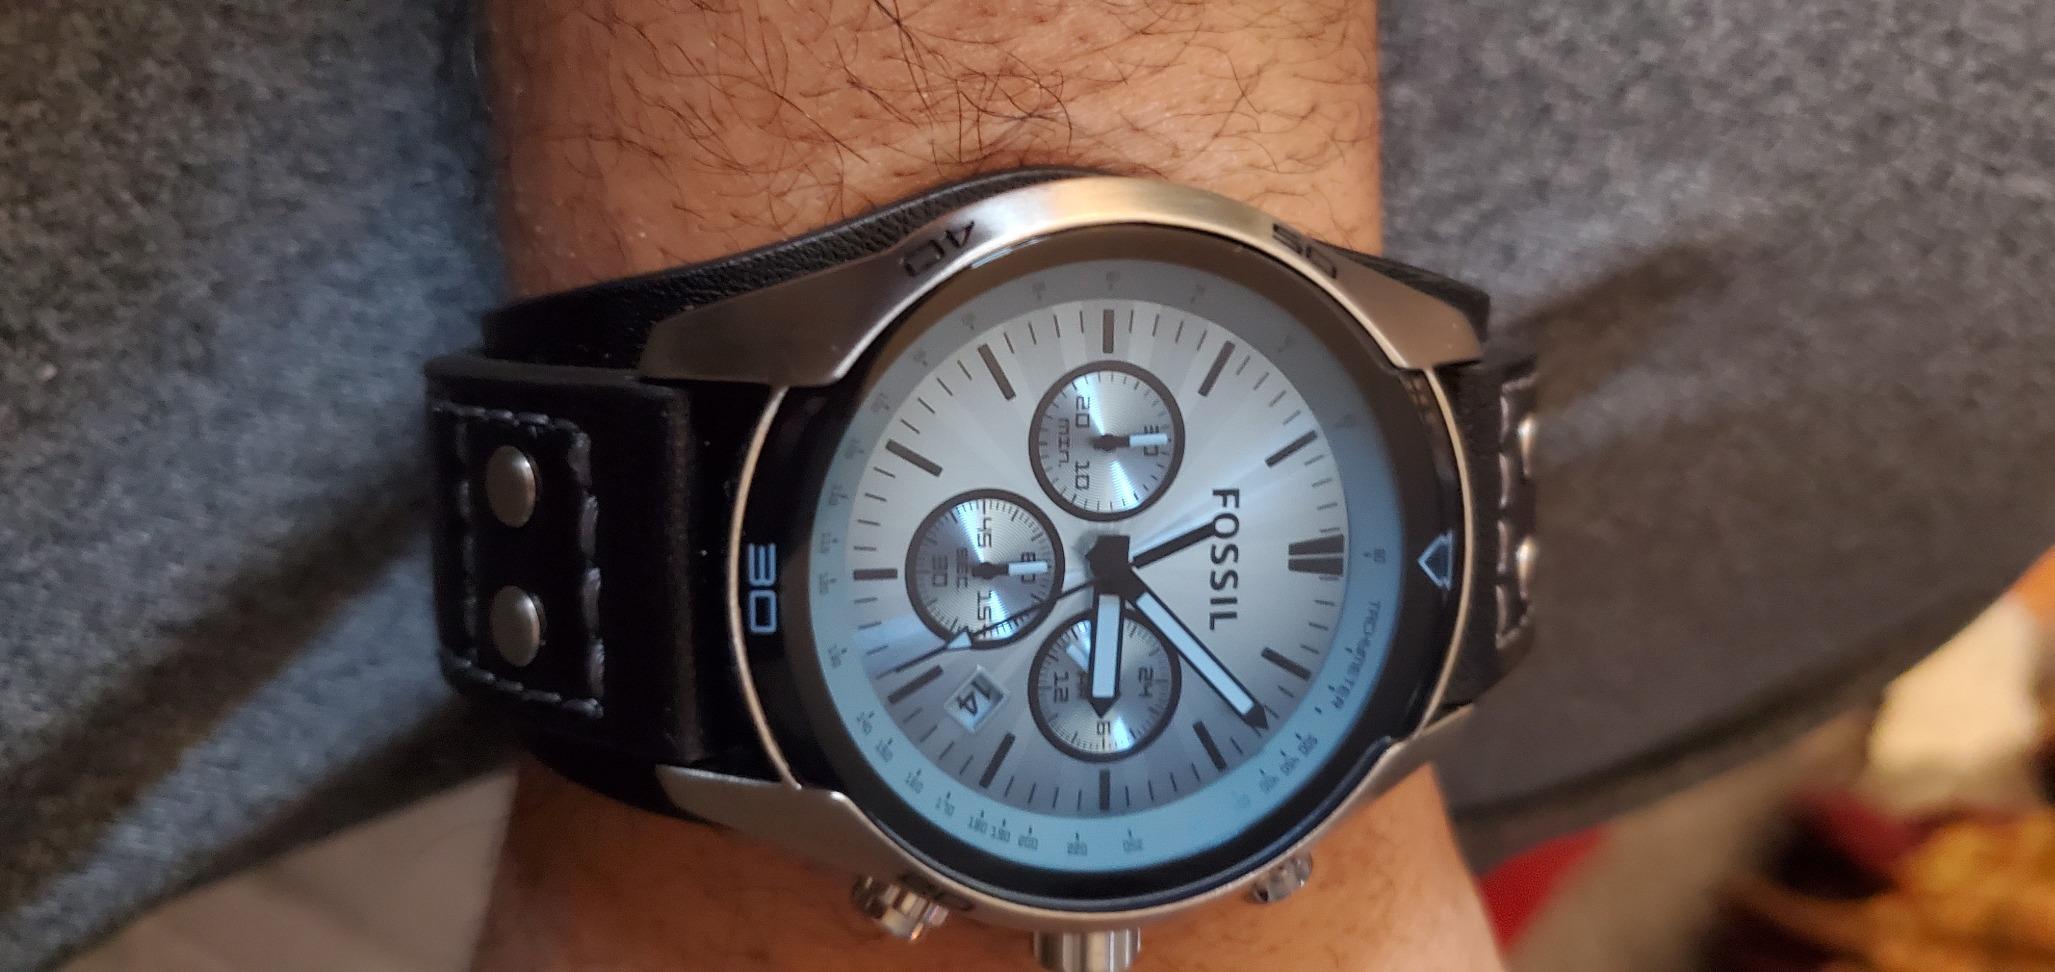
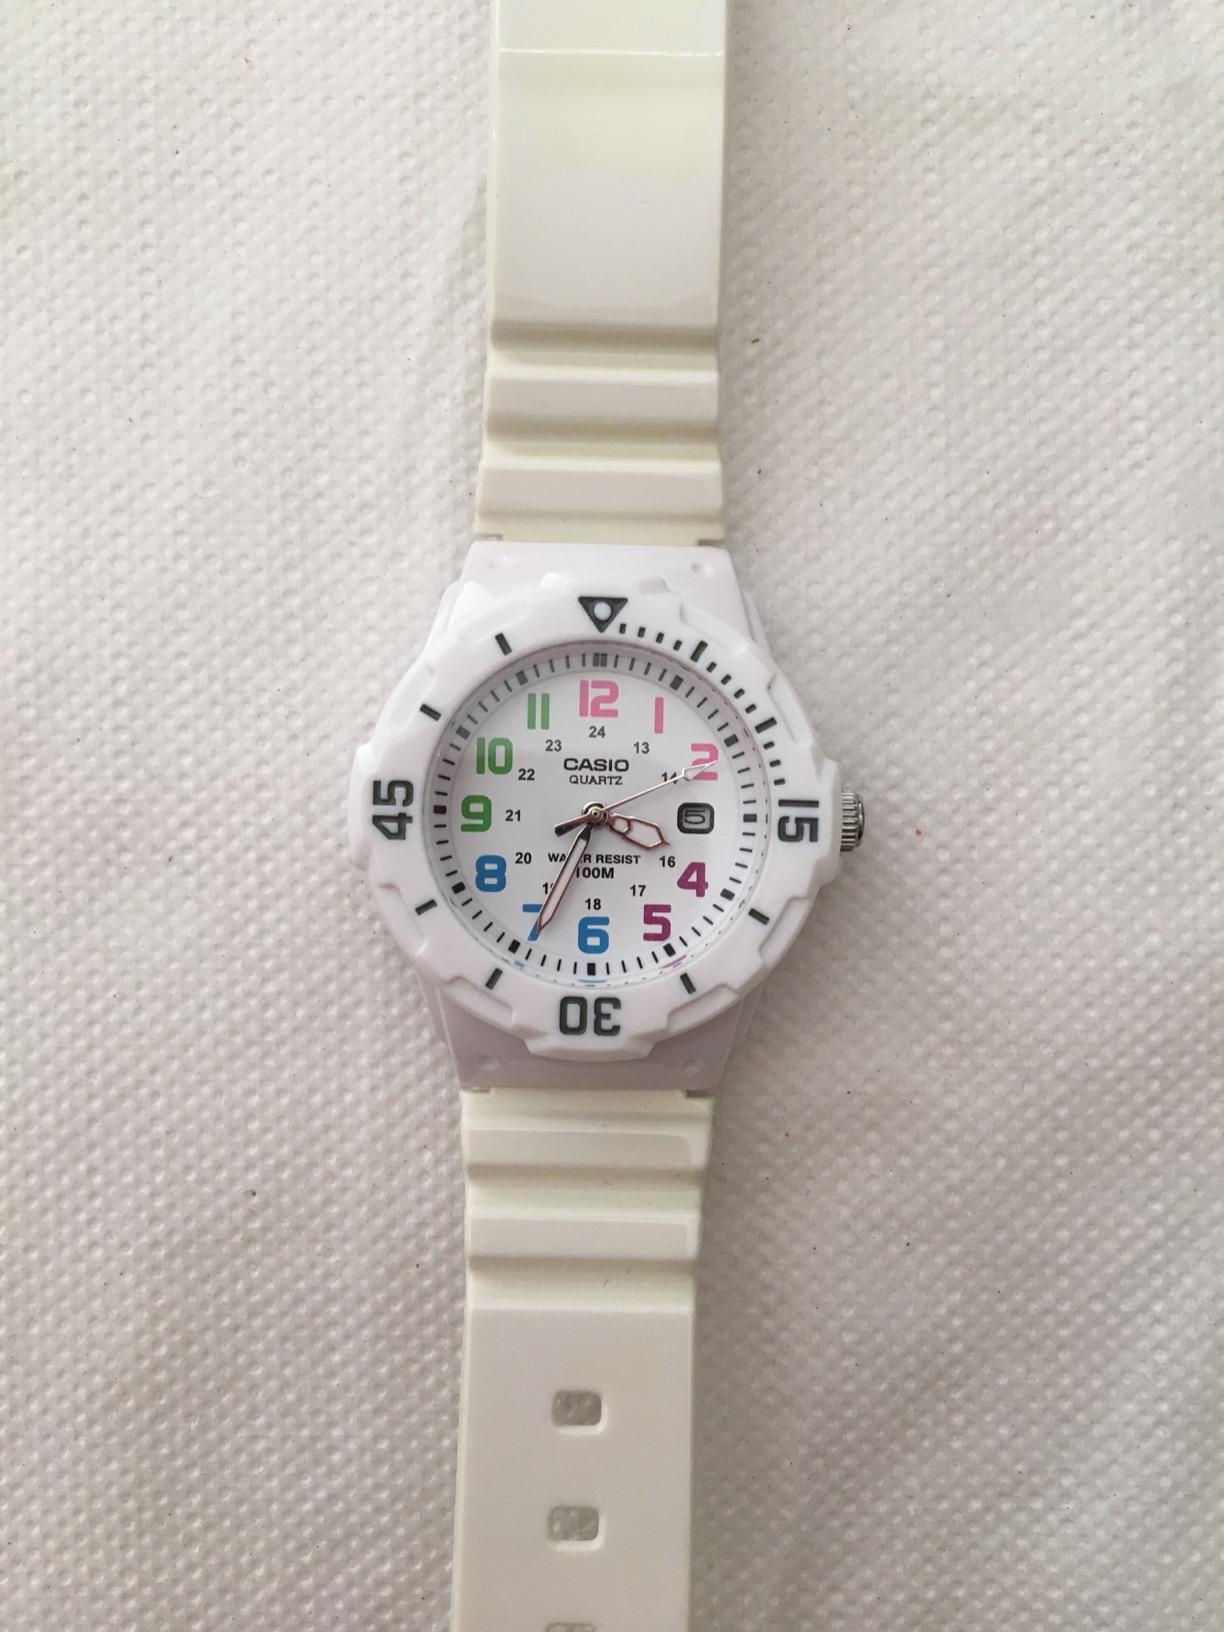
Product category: accessories_watch
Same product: no